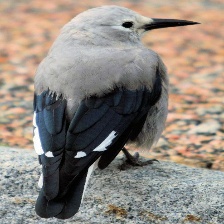
Species: CLARKS NUTCRACKER
Scientific name: NUCIFRAGA COLUMBIANA
ImageNet parent category: jay